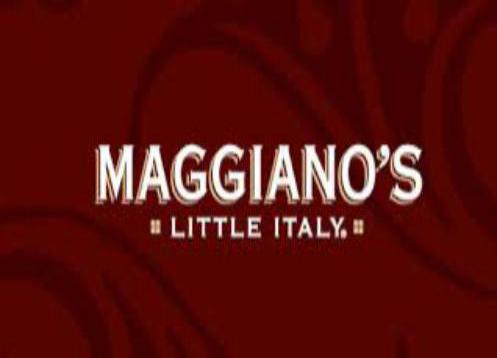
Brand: maggiano's little italy
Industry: Food